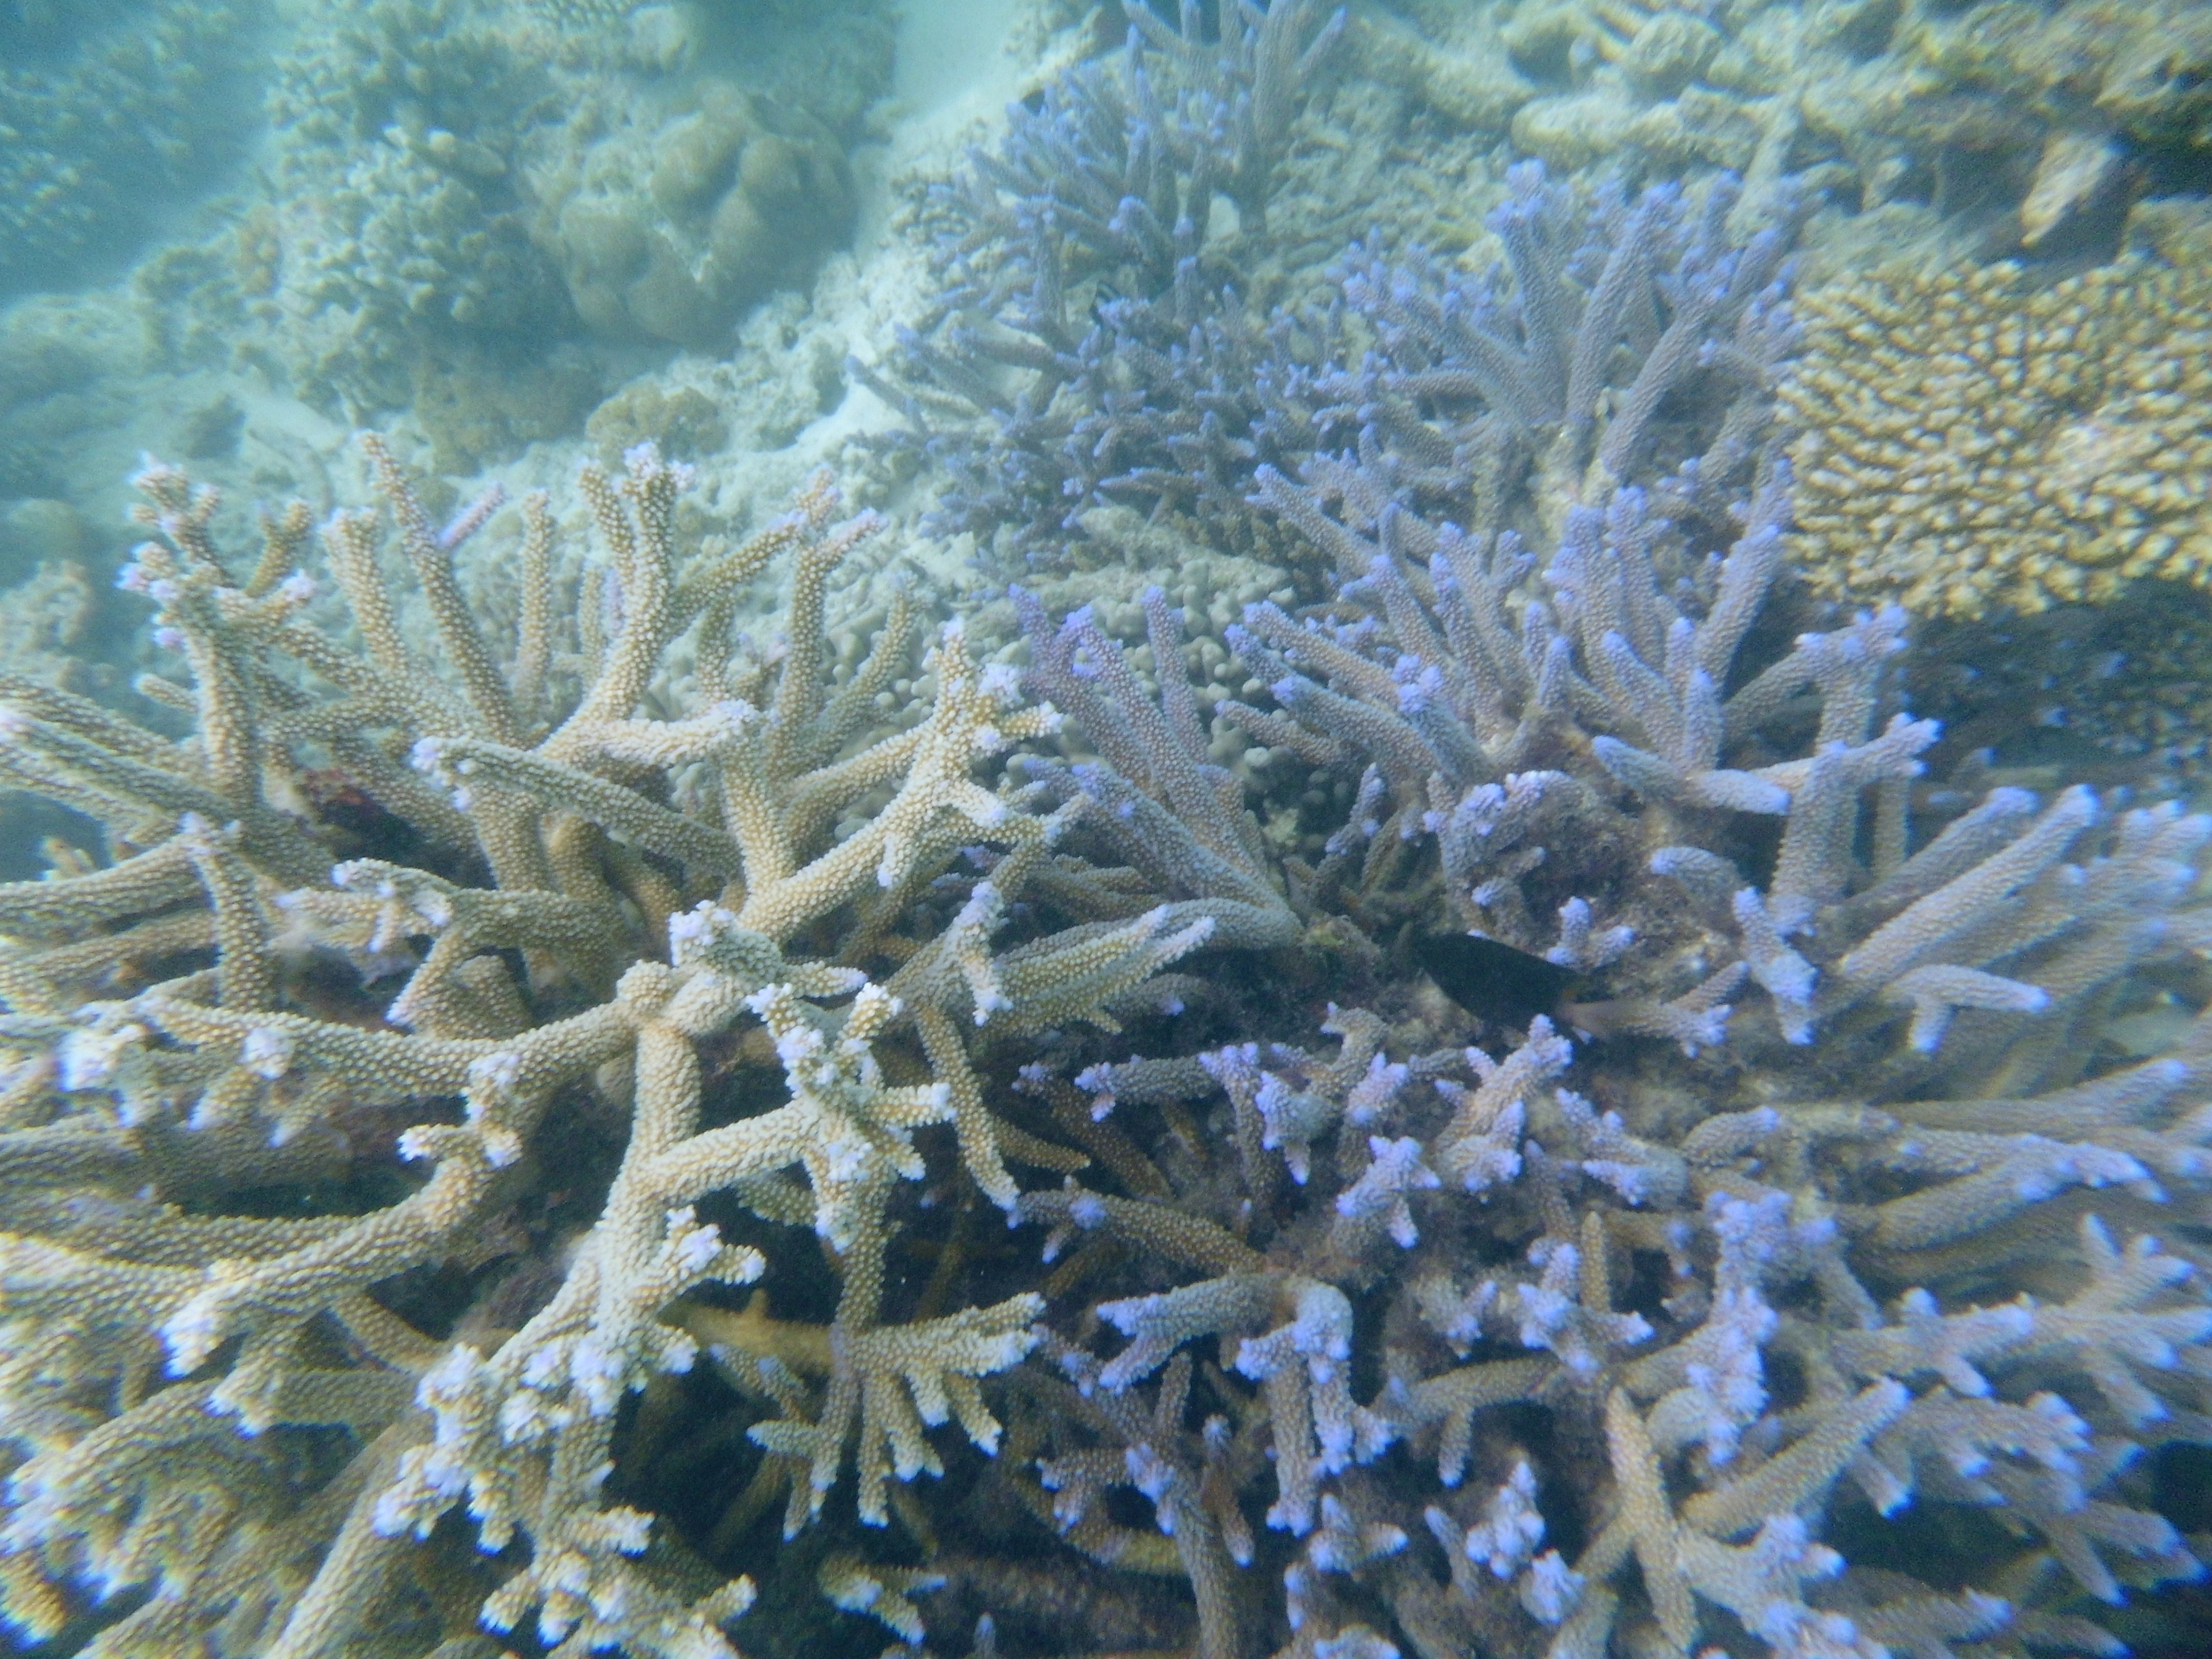
sea, branch, frost, underwater, biology, coral, coral reef, reef, ecosystem, maldives, marine biology, marine invertebrates